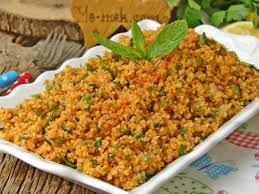
Yemek: kisir